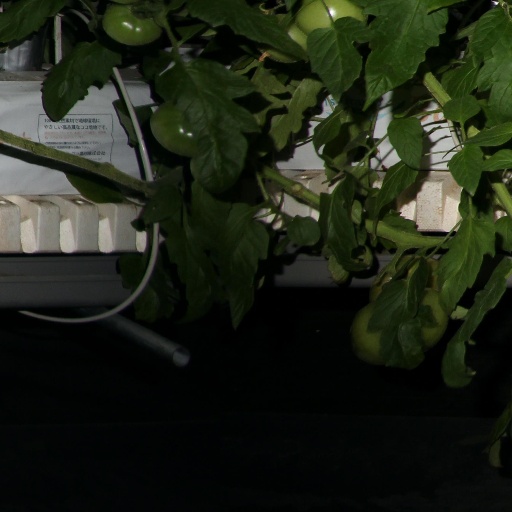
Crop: tomato